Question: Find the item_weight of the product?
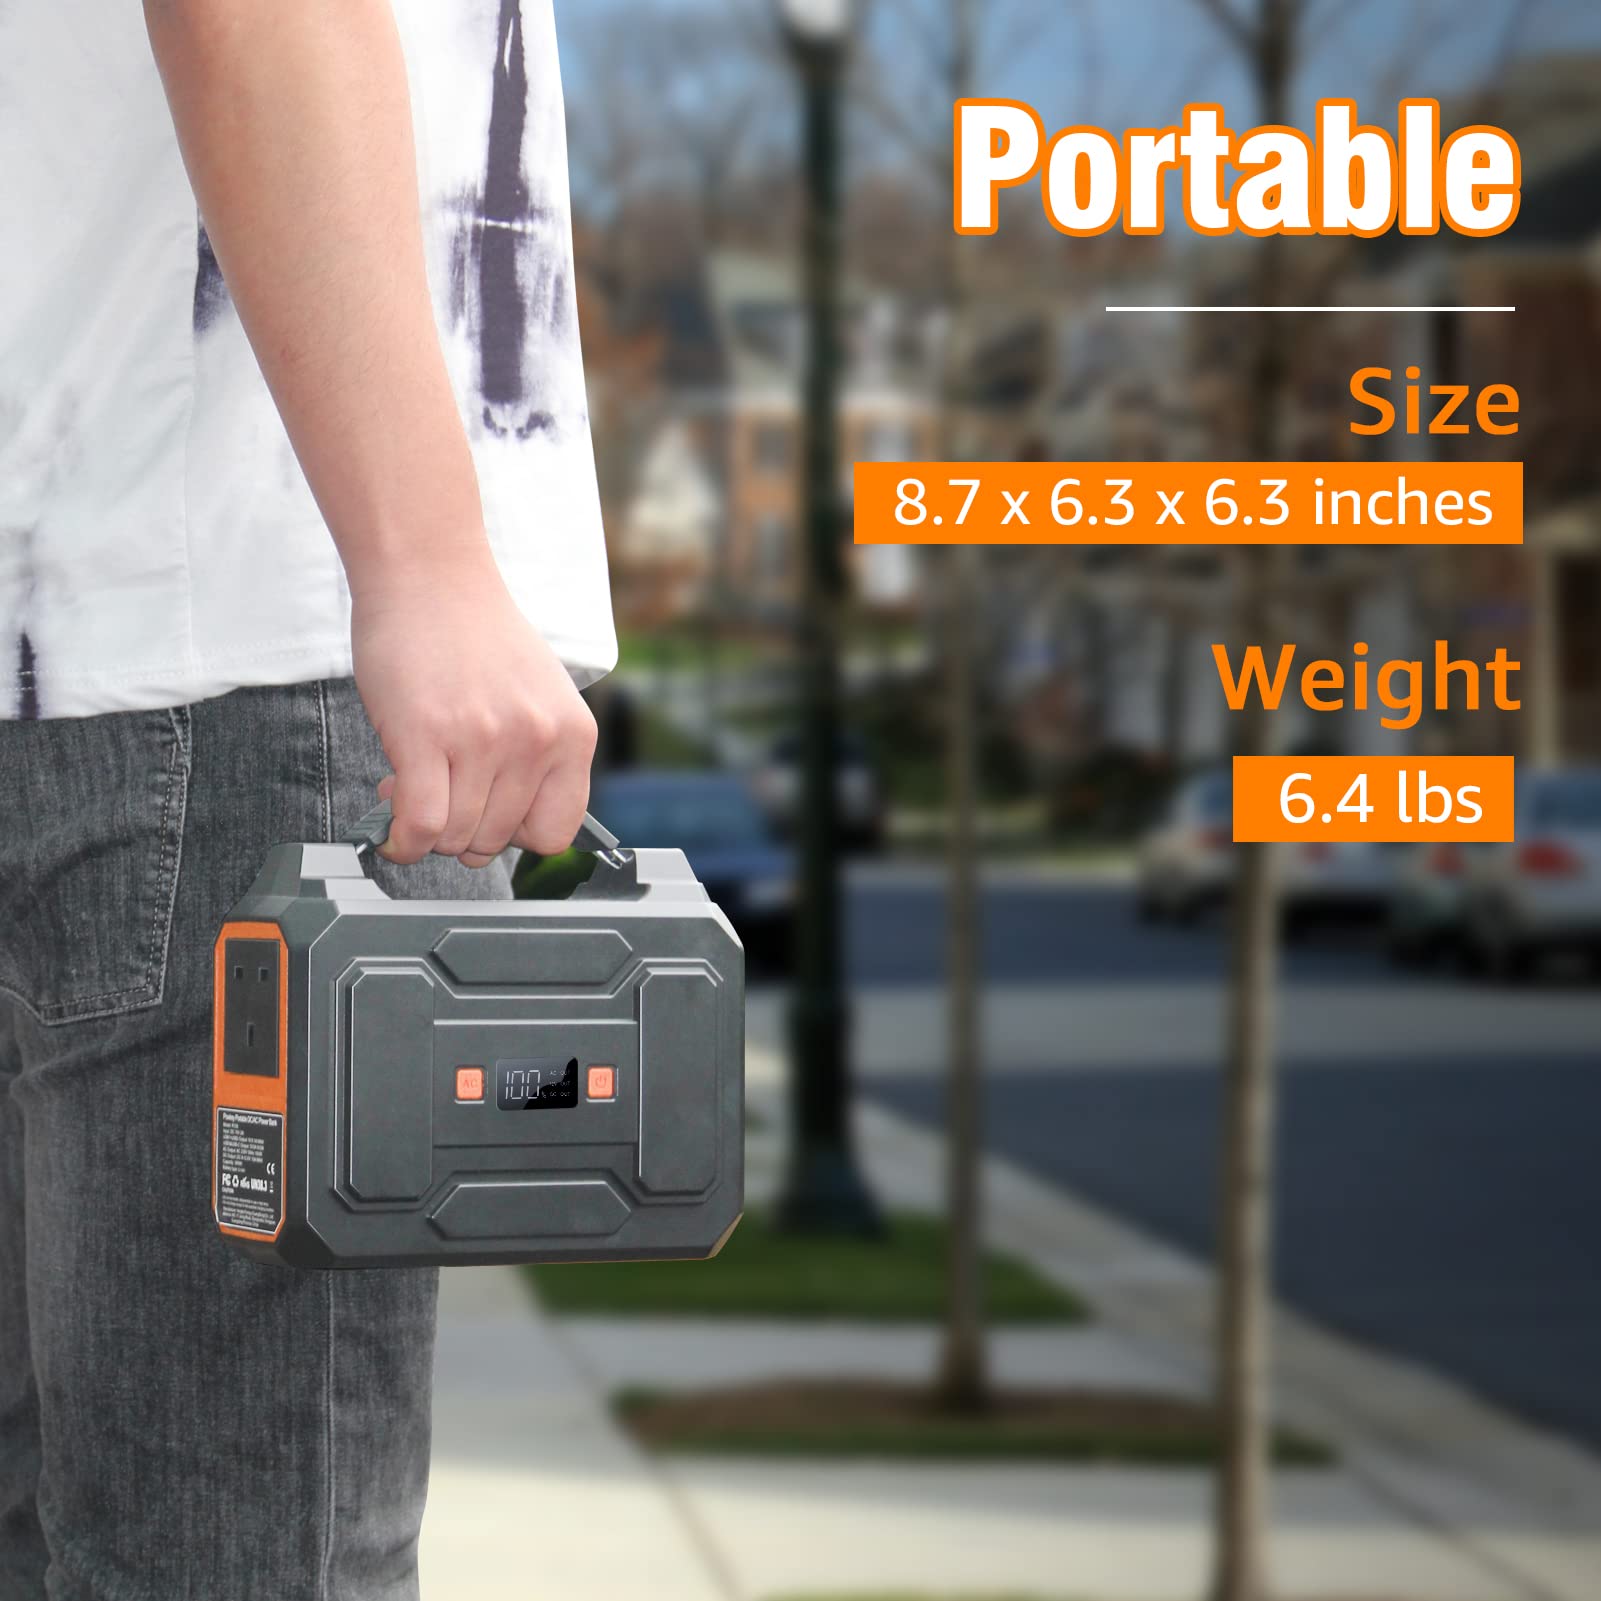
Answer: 6.4 pound